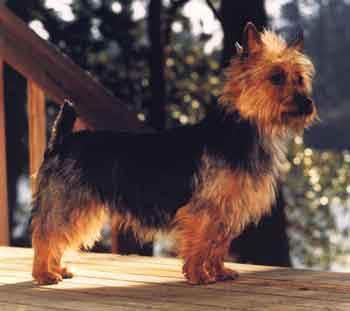
Australian_terrier